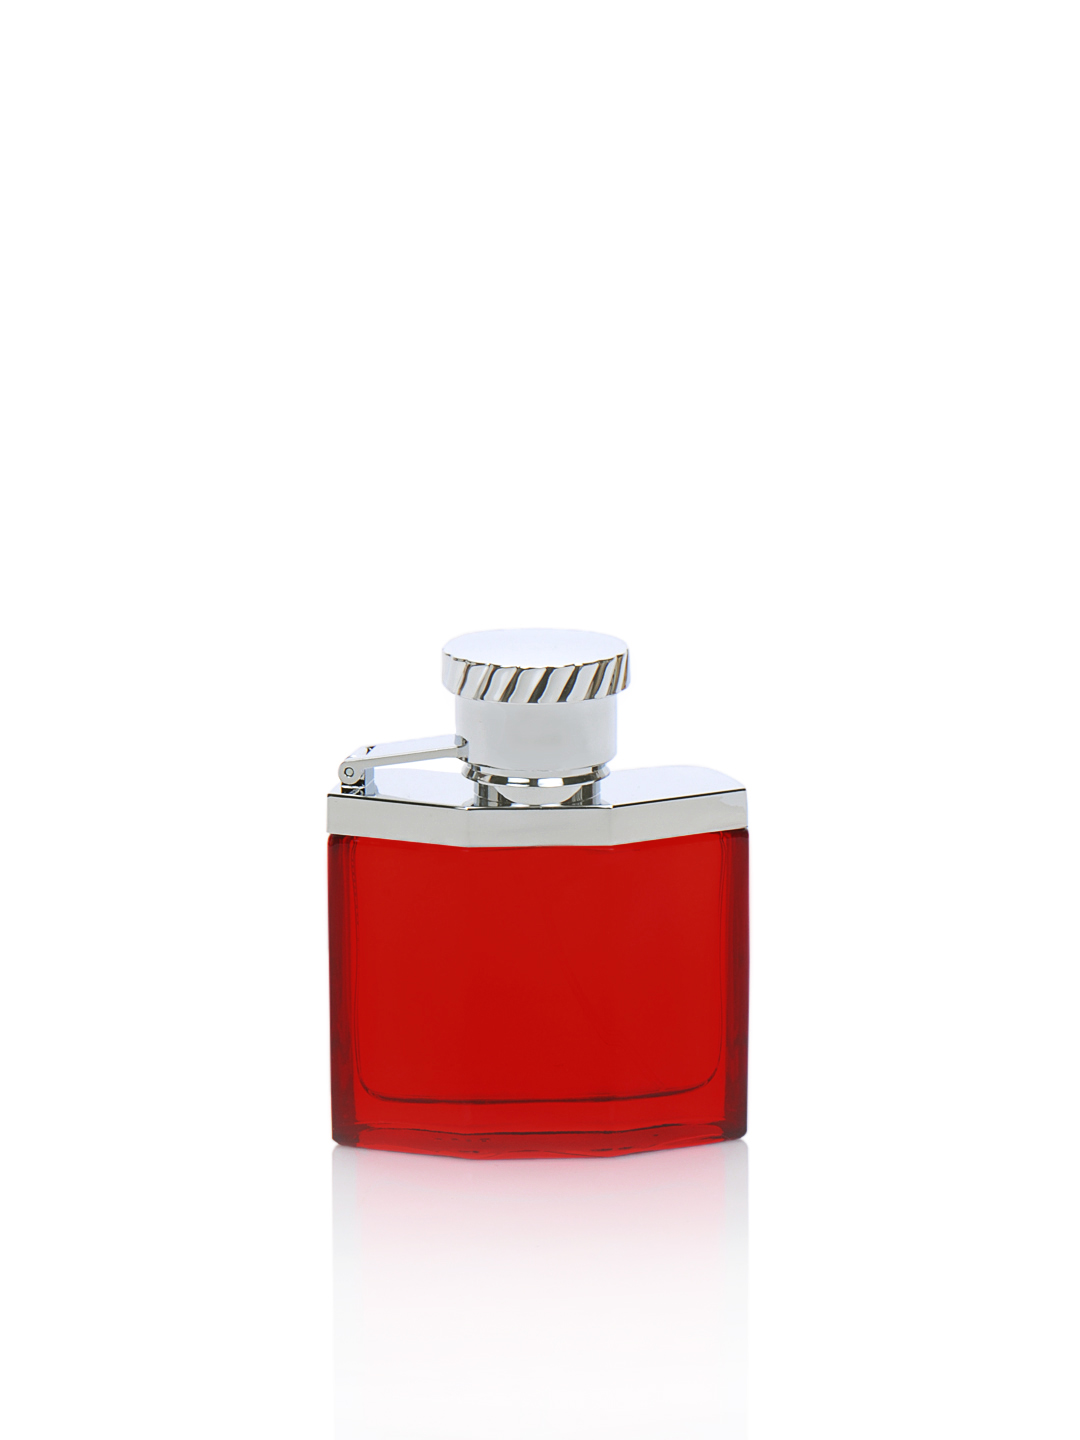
Dunhill Men Desire Perfume
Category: Personal Care / Fragrance / Perfume and Body Mist
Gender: Men
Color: Red
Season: Spring 2017
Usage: Casual